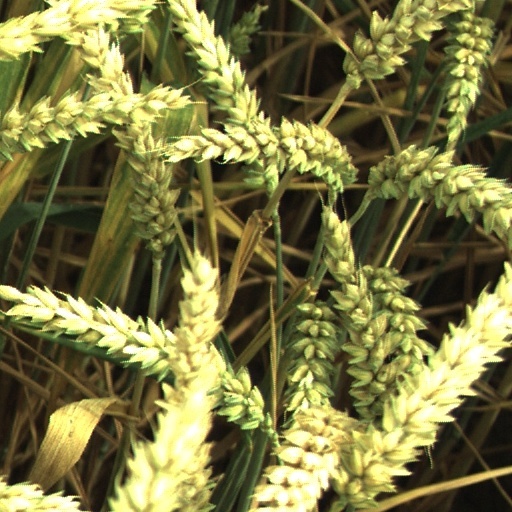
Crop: wheat